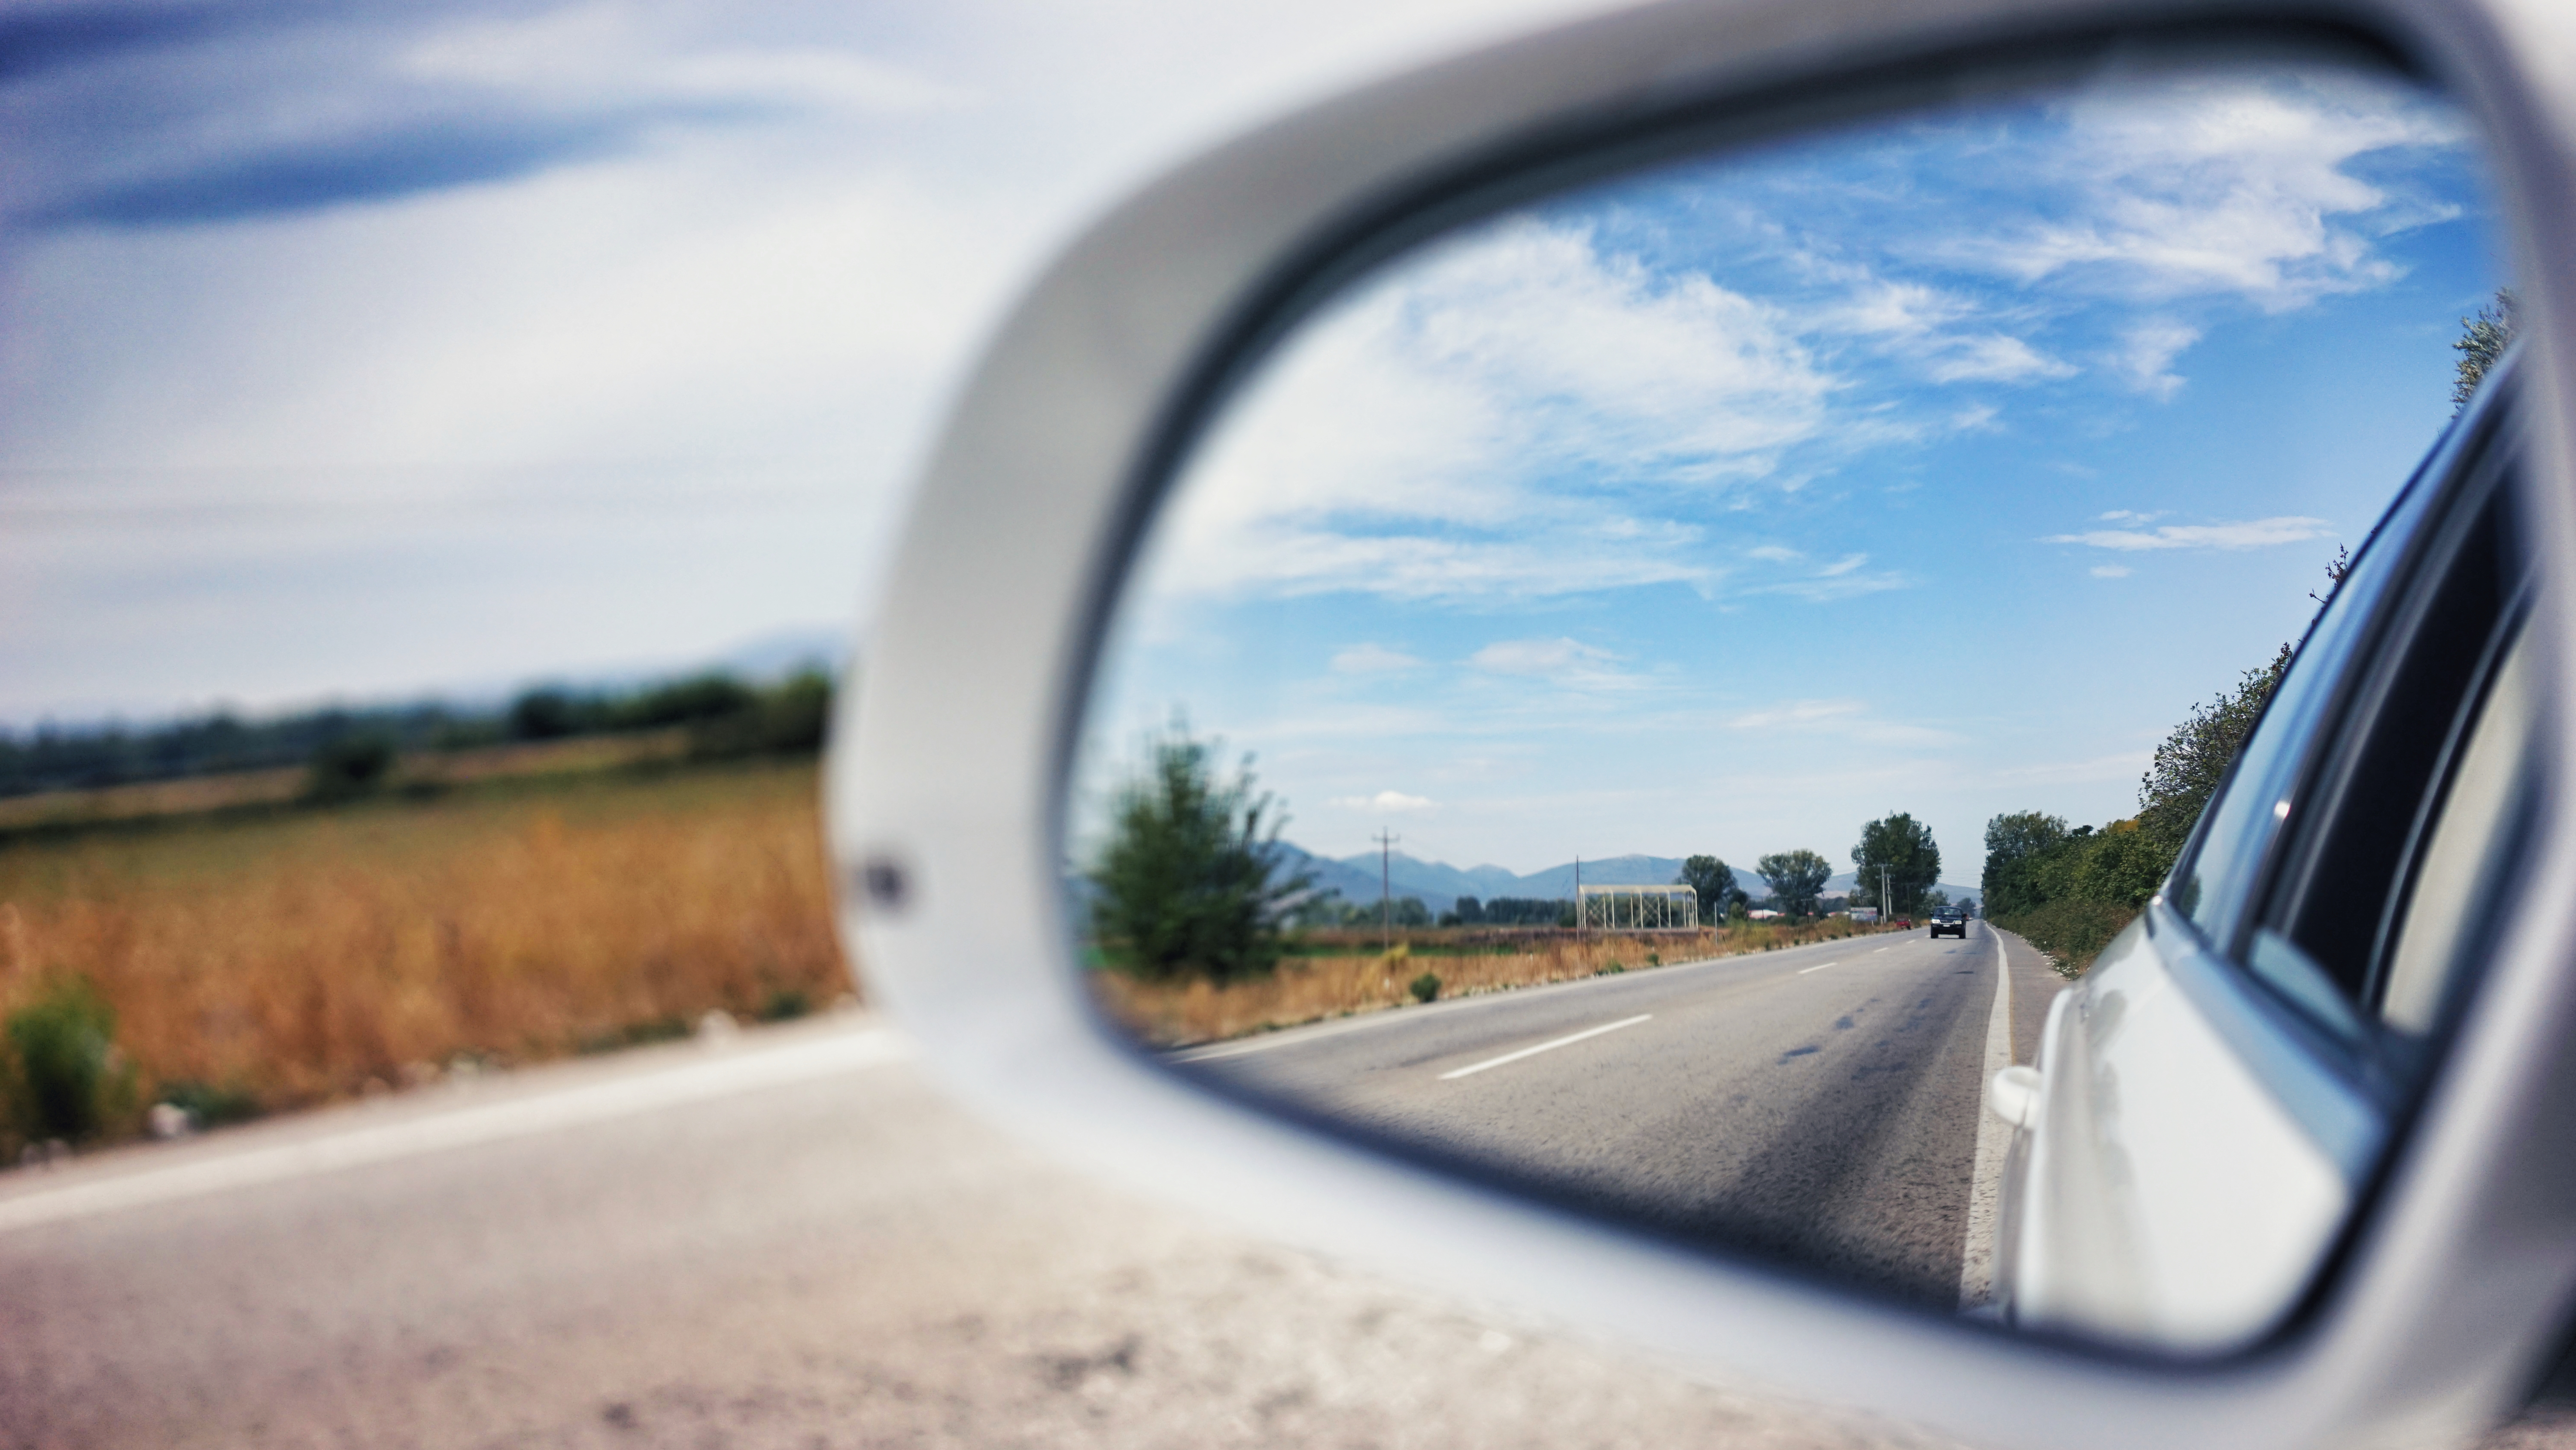
road, car, driving, vehicle, rear view mirror, road trip, automotive exterior